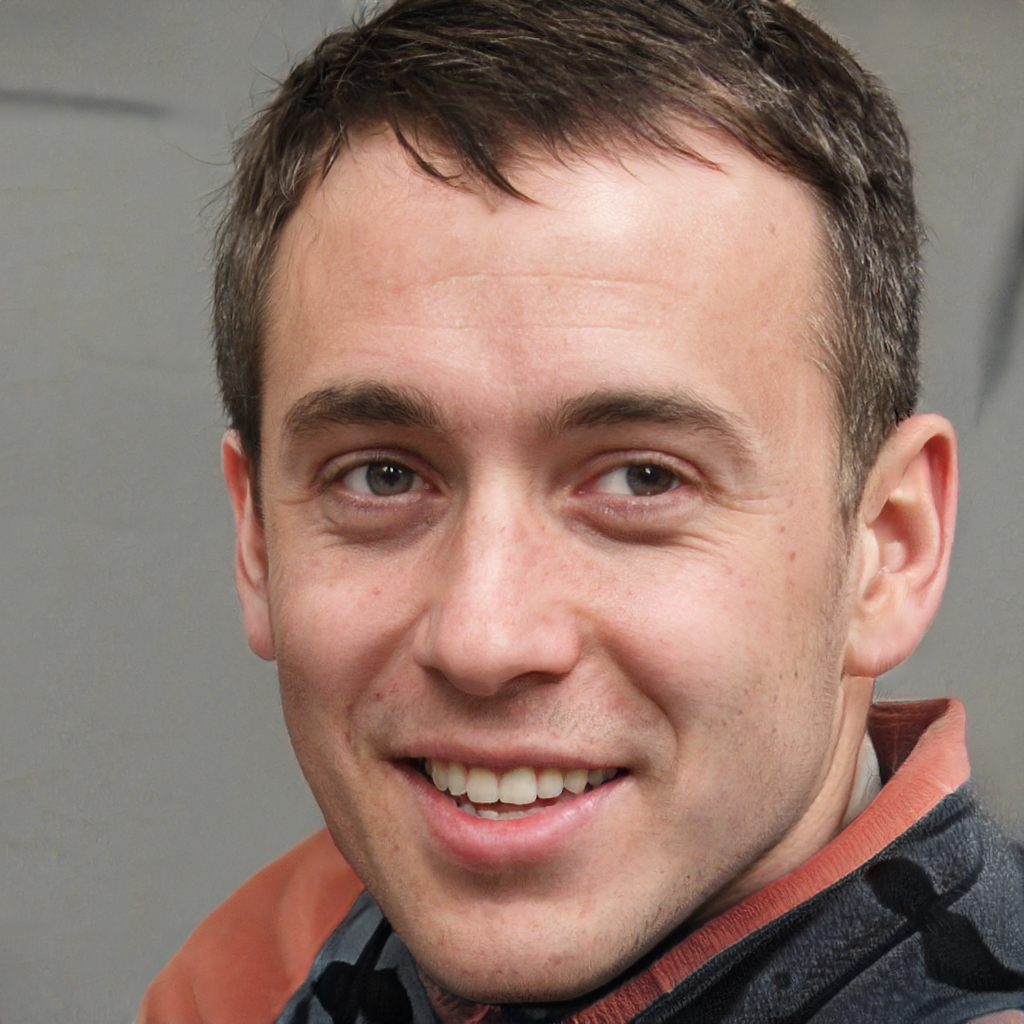
Gender: Male